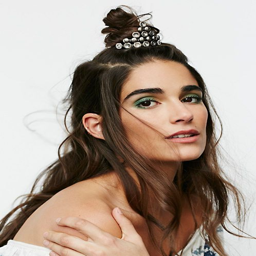
shop a full selection of new plus get fashion tips from stylists worldwide !